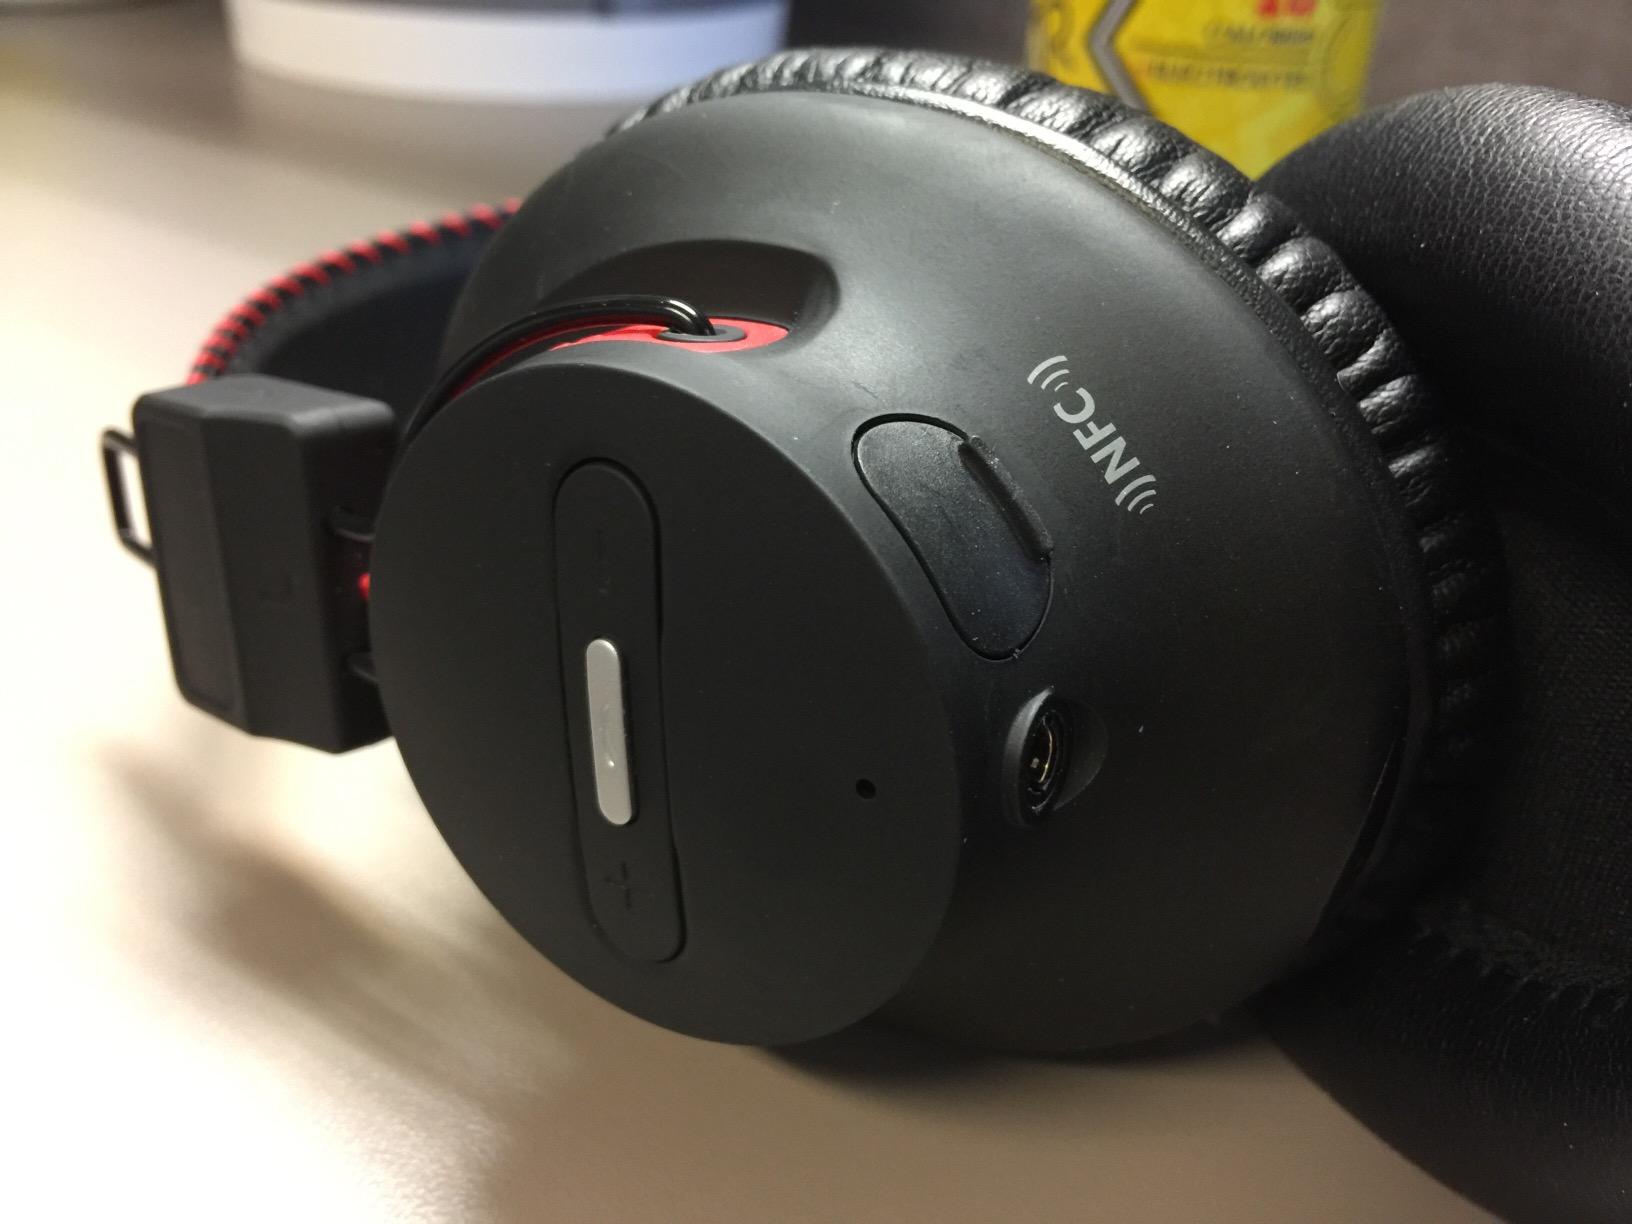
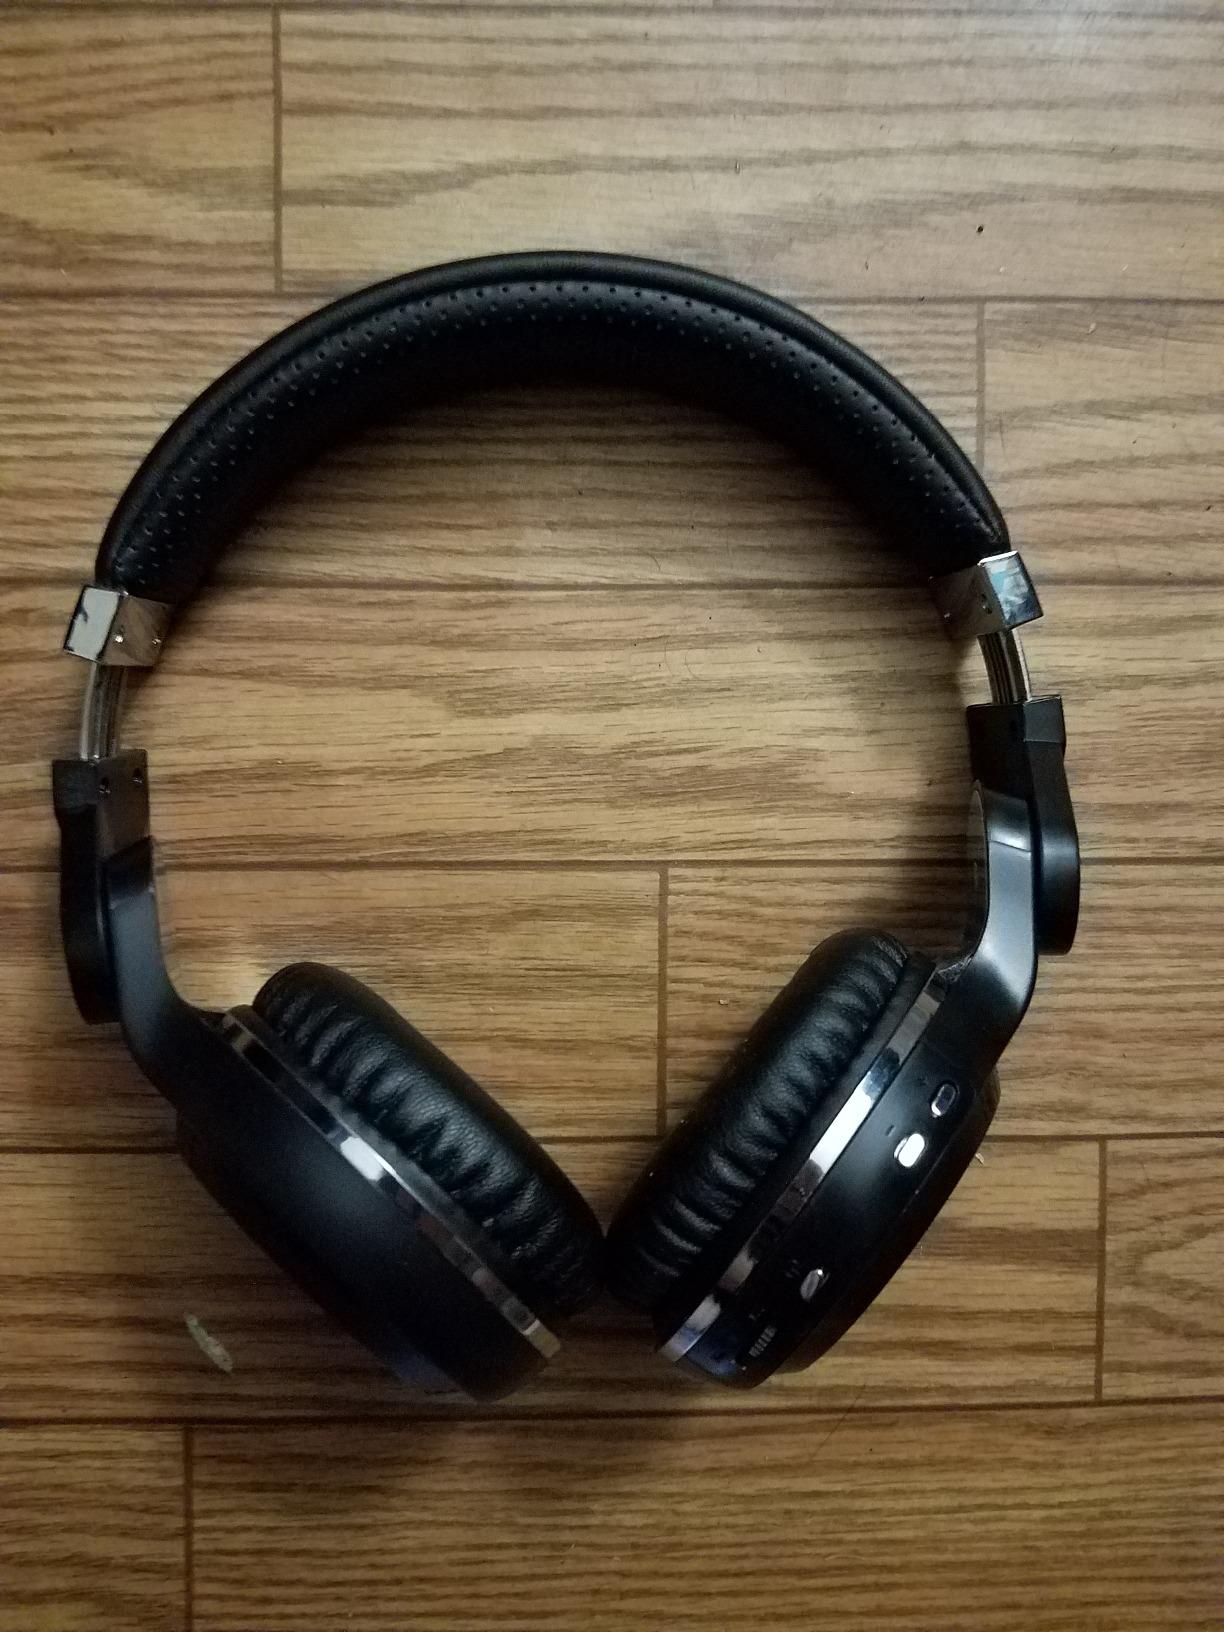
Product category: headphones
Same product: no